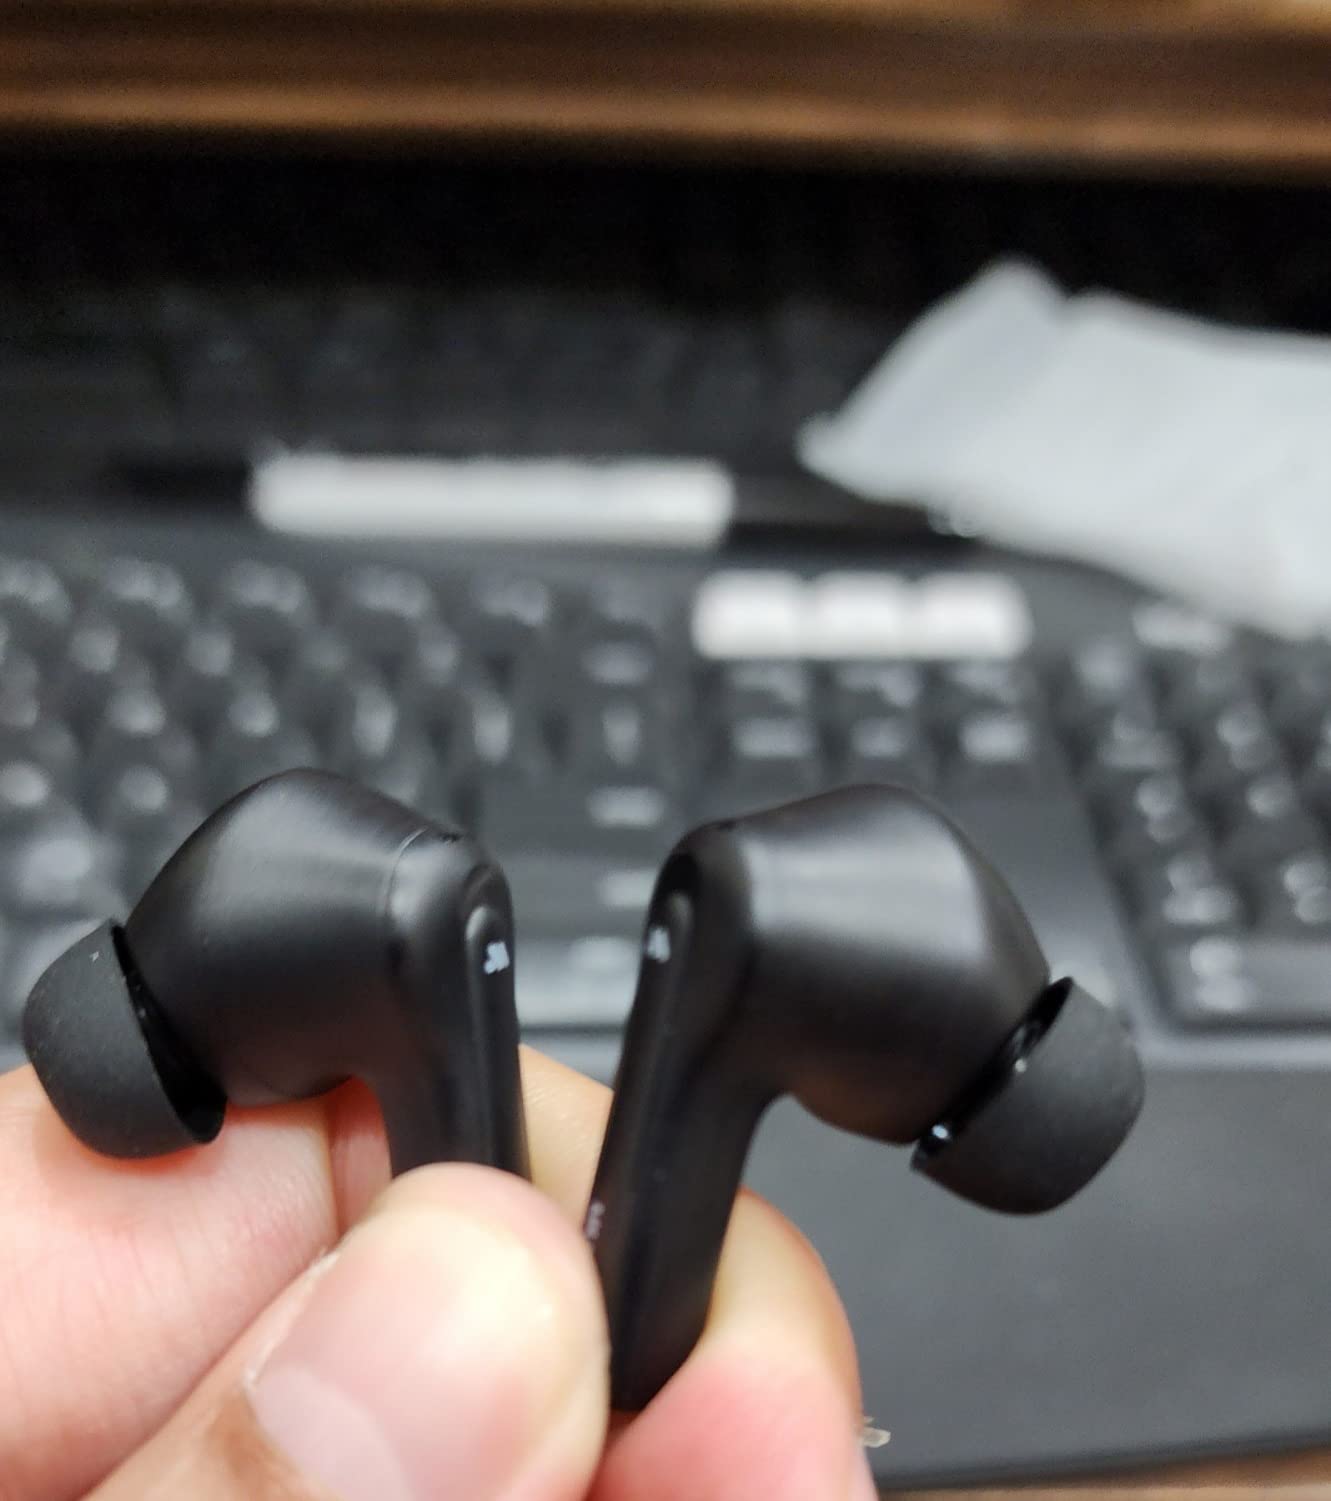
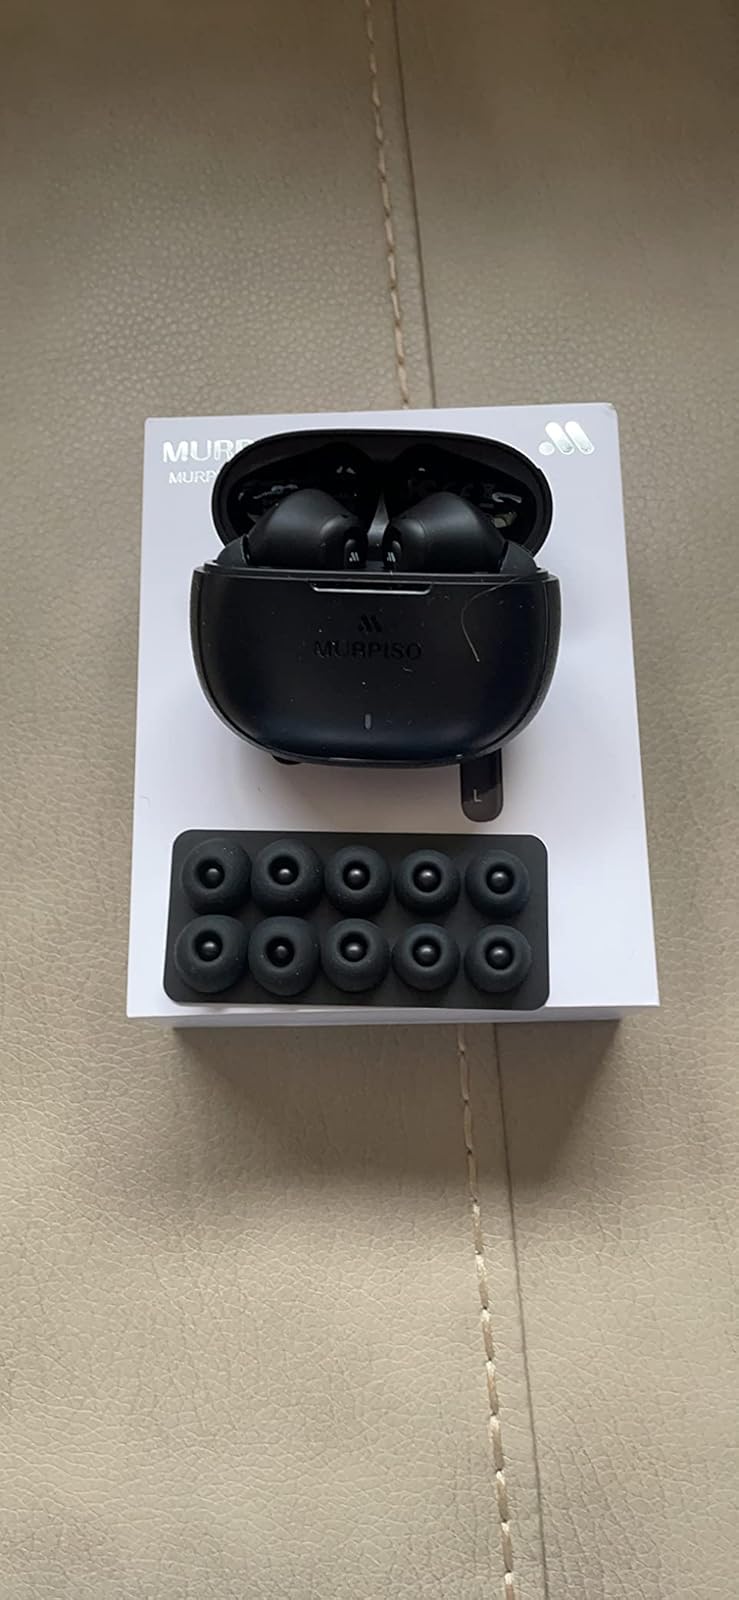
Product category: earbuds
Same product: yes